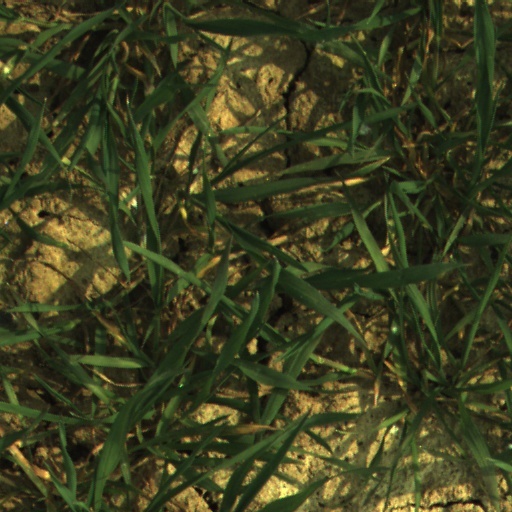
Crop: wheat